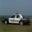
Label: automobile